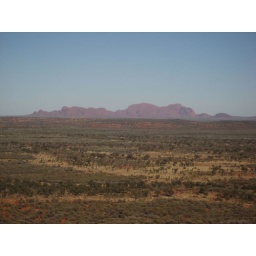
From the plane flying in to Ayers Rock airport